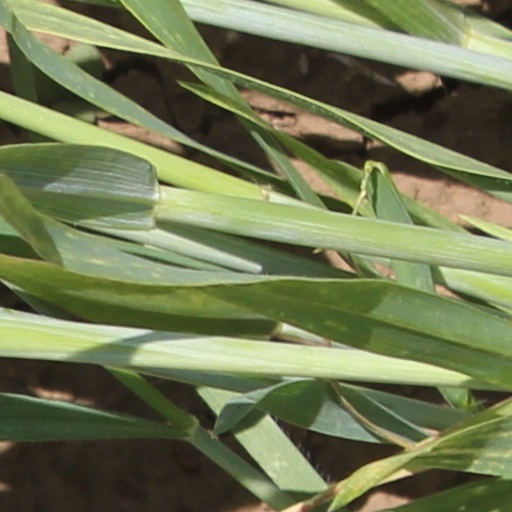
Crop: wheat